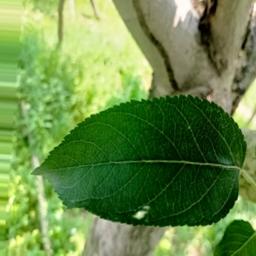
Label: Healthy